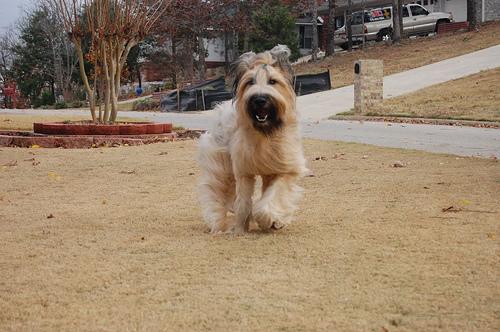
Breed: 230-n000041-briard